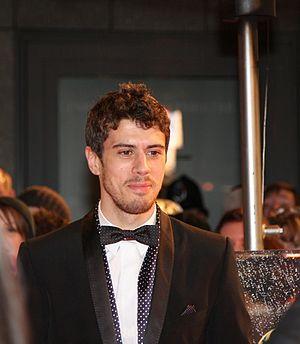
Toby Kebbell, né le 9 juillet 1982 à Pontefract, est un acteur britannique.
Le Docteur Fatalis est un super-vilain évoluant dans l'univers Marvel de la maison d'édition Marvel Comics. Créé par le scénariste Stan Lee et le dessinateur Jack Kirby, le personnage de fiction apparaît pour la première fois dans le comic book Fantastic Four #5 en juillet 1962.